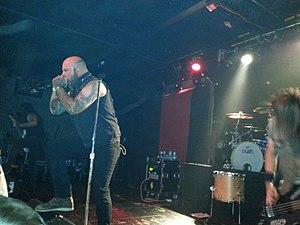
Demon Hunter est un groupe de metalcore chrétien américain, originaire de Seattle, Washington D.C. Il est formé en 2000 par les frères Don Clark et Ryan Clark. Tous les membres du groupe sont chrétiens, et expriment leur foi en Jésus Christ dans une grande majorité de leurs textes. Des deux frères fondateurs, un seul est toujours actif avec le groupe, Don Clark ayant arrêté pour prendre soin de sa famille. Depuis ses débuts, Demon Hunter a sorti sept albums studio, une dizaine de singles, et compte plus de 500 000 ventes à son actif.